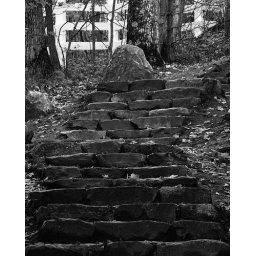
Stairs in black and white